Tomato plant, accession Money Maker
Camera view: tilt-top (135 deg); turntable rotation: 60 degrees
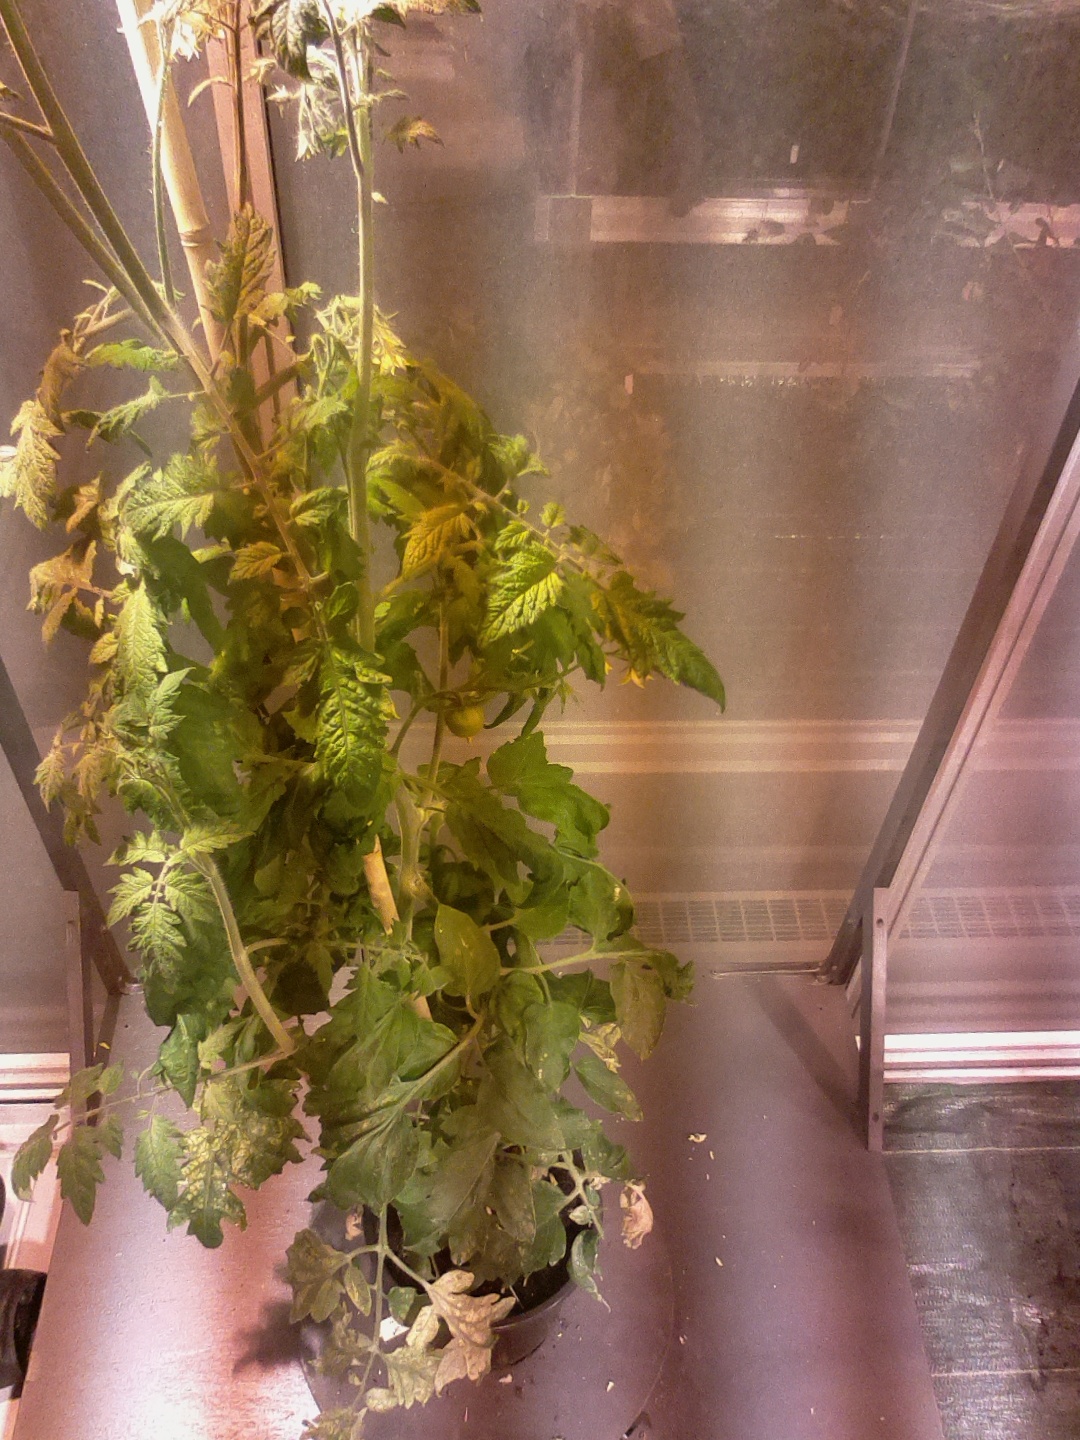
BBCH growth stage 72: 20%-30% of final fruit size